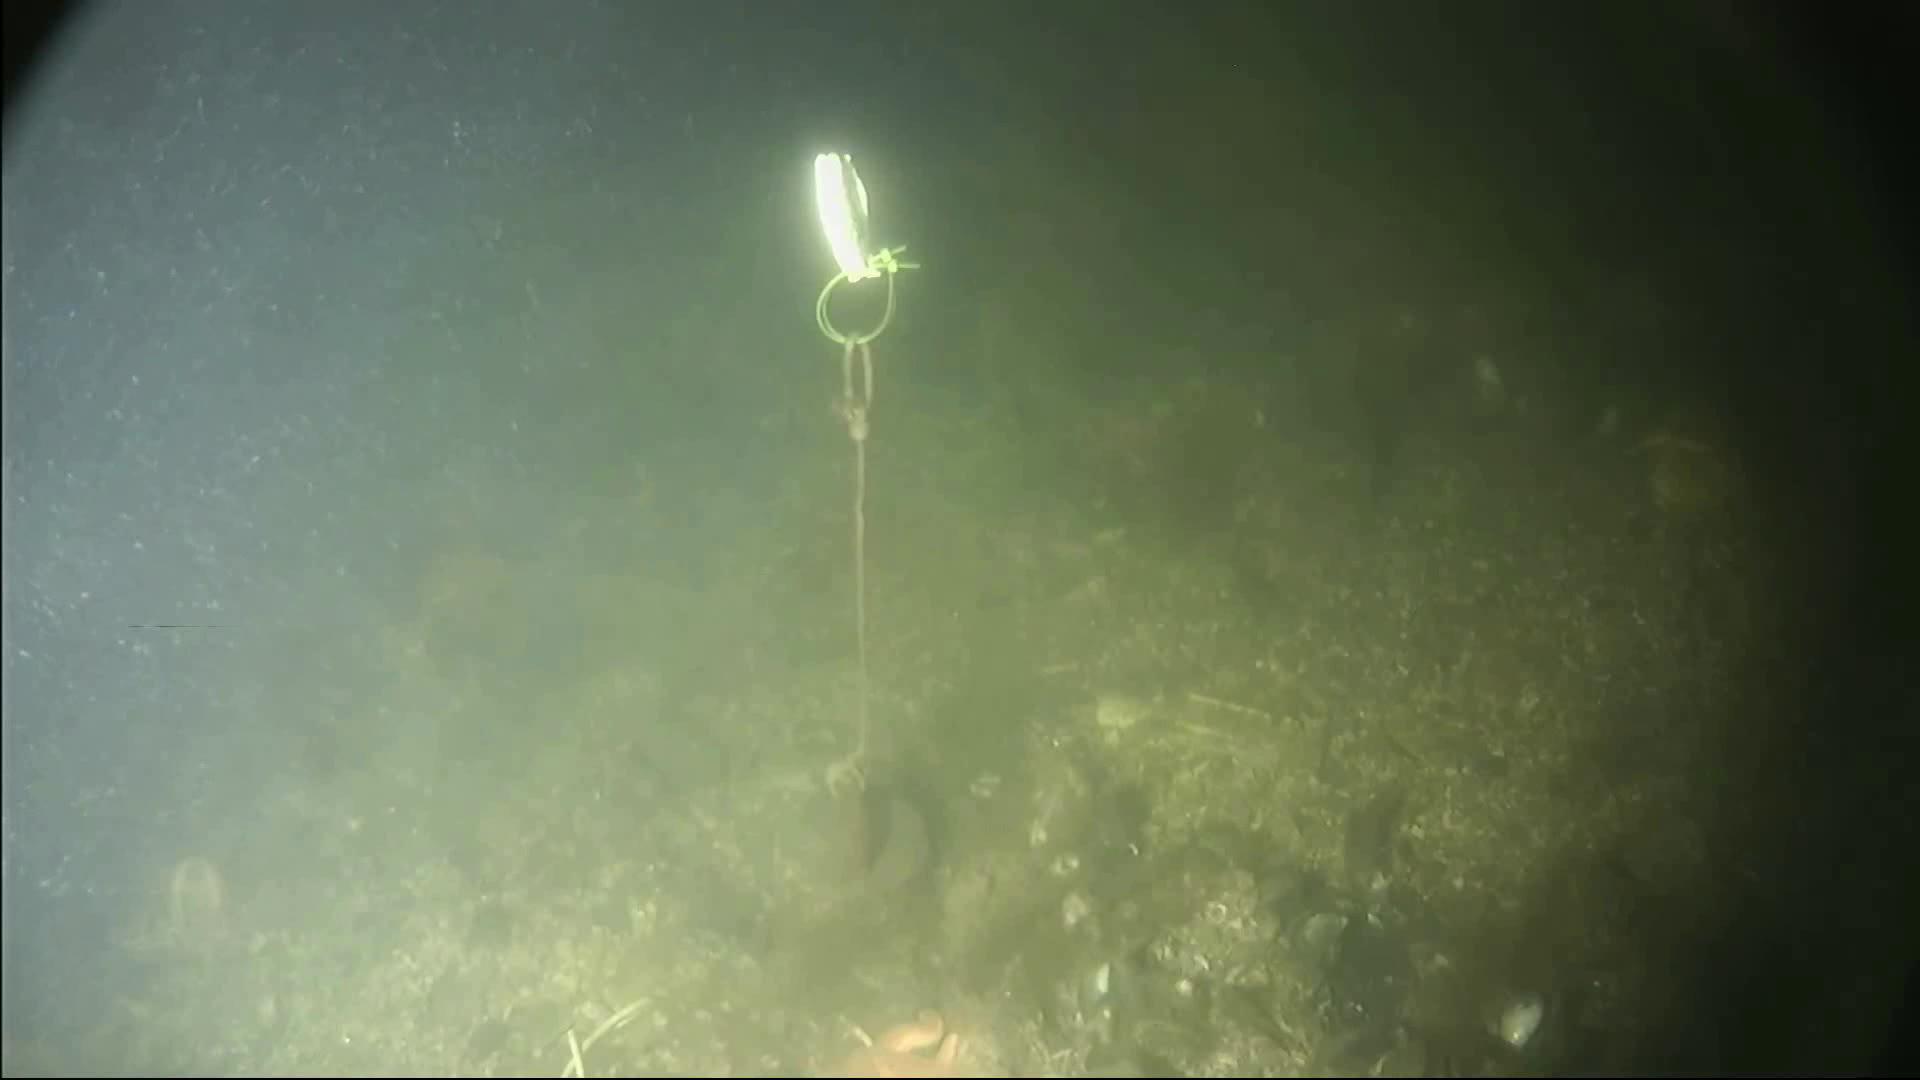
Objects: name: crab
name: starfish